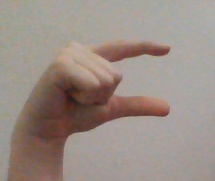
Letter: dal